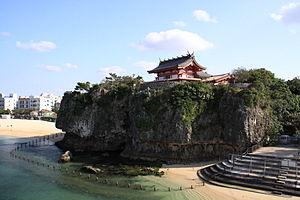
Le Naminoue-gū, littéralement « sanctuaire au-dessus des vagues », est un sanctuaire shinto situé à Naha, sur l'île d'Okinawa au Japon, sanctuaire principal de la préfecture. Il est situé au sommet d'une haute falaise, surplombant la plage de Naminoue et l'océan.